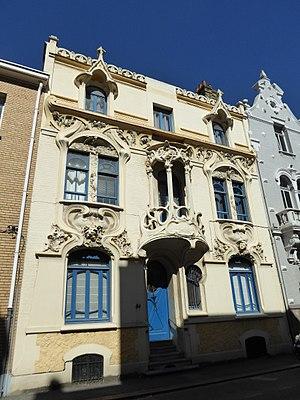
Cette maison a été construite entre 1903 et 1910 par l'entrepreneur C. Ringot. La façade en ciment simili-pierre est l'oeuvre du sculpteur Maurice Ringot
Maurice Ringot est un sculpteur français.
Ce tableau présente la liste de tous les monuments historiques classés ou inscrits dans la ville de Dunkerque, Nord, en France.